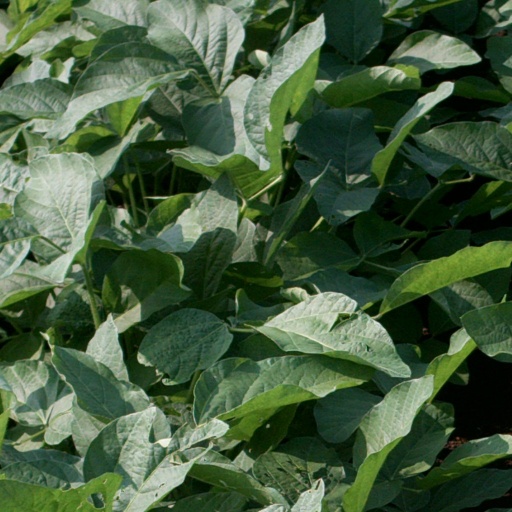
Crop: soybean